Washington Huskies baseball

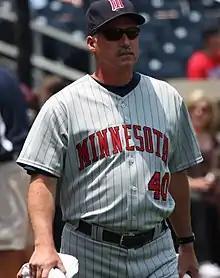

During the 1990s, plans for a new stadium to replace Graves Field were announced. Ground was broken in 1997 and the $4.75 million Husky Ballpark hosted its first regular season game in late February 1998. Oriented southeast, it is located north of Husky Stadium and northeast of the site of Old Graves Field. It featured an AstroTurf infield, changed to FieldTurf in 2005, with a well-draining natural grass outfield. It had a seating capacity of 2,212 and employed only temporary bleachers for its first 16 seasons, through May 2013.